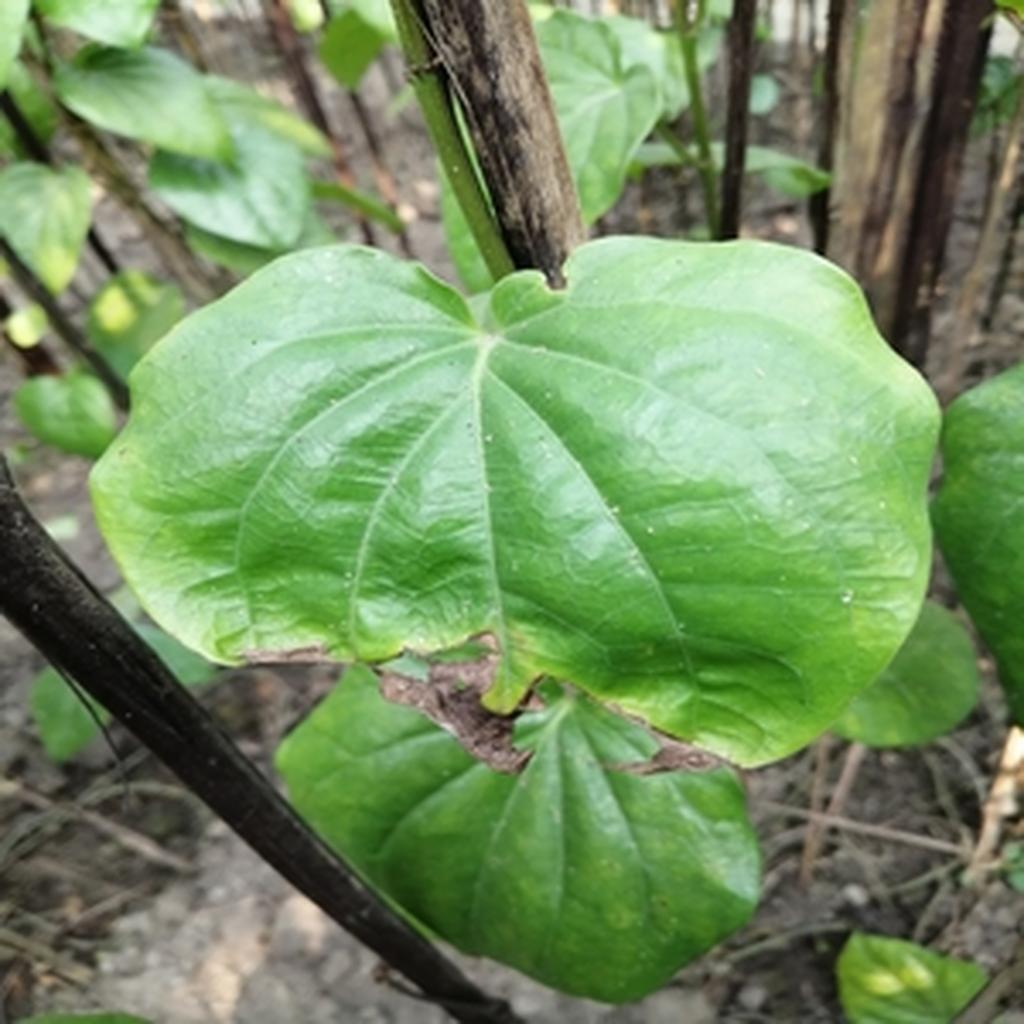
Label: Leaf_Rot